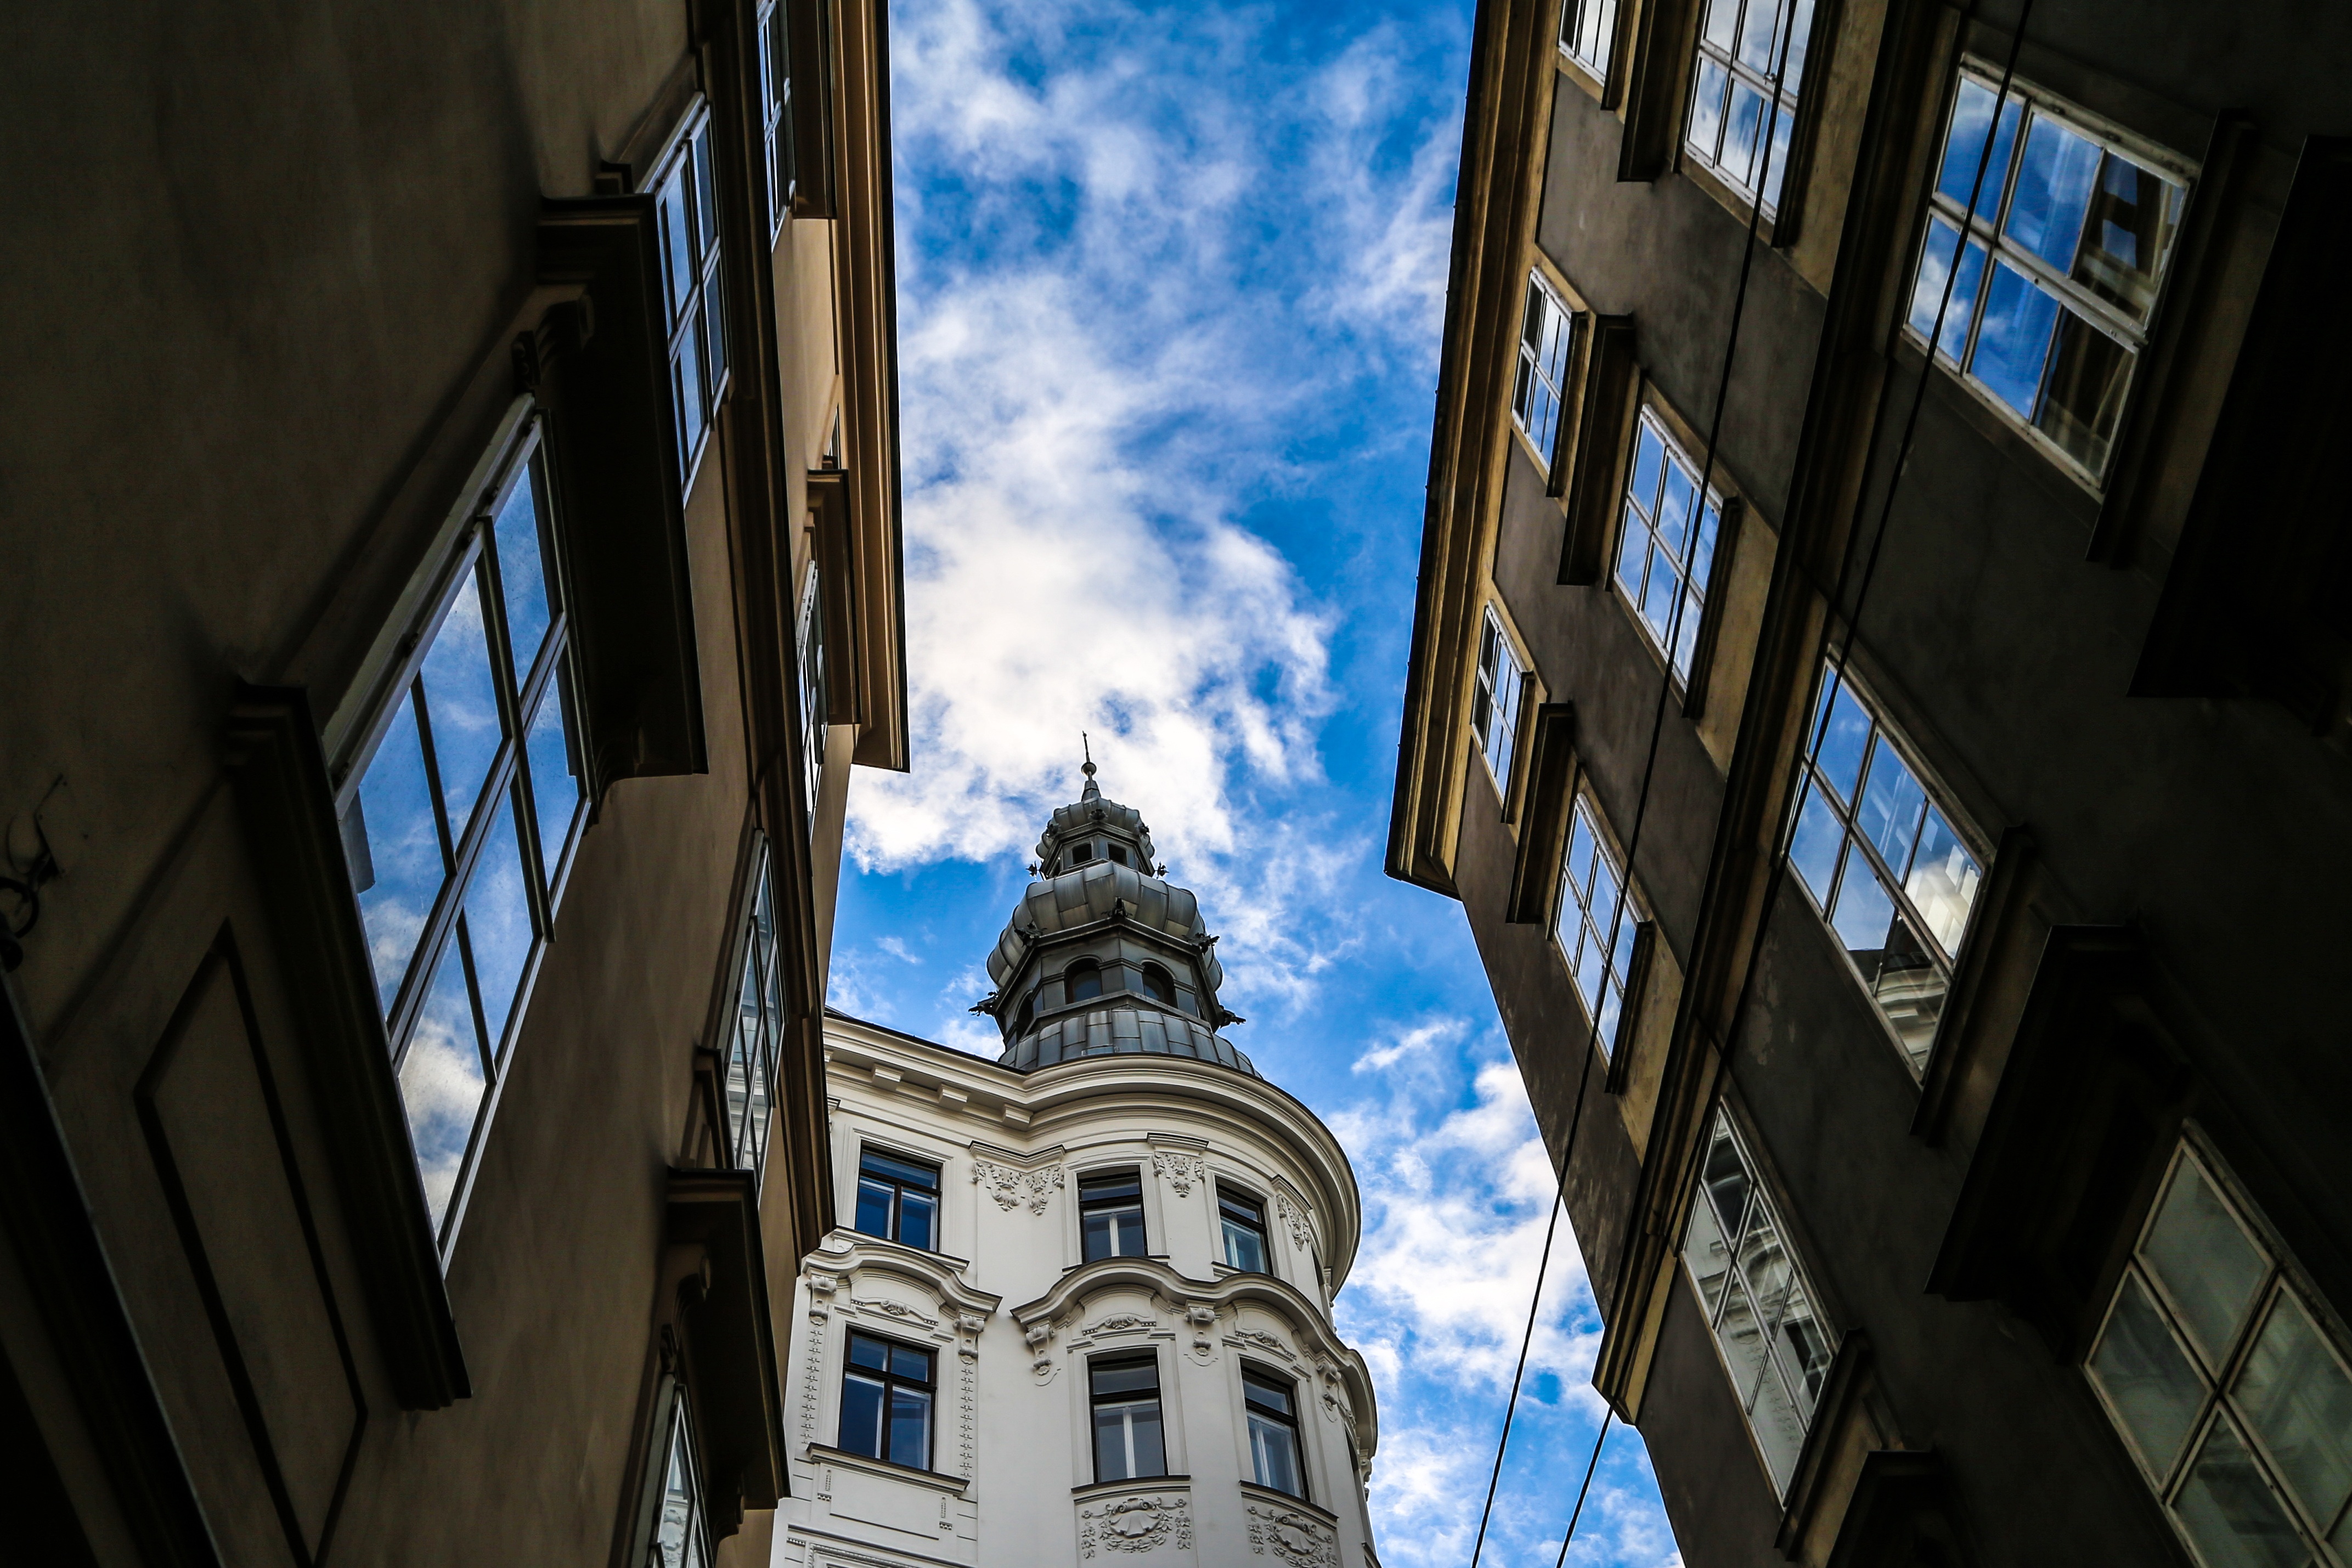
architecture, road, street, window, alley, city, skyscraper, cityscape, downtown, evening, facade, blue, lighting, metropolis, urban area